NGC 7318

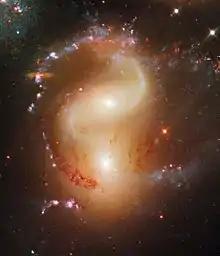
NGC 7318 imaged by the Hubble Space Telescope. 8-micrometre infrared light = red, H-alpha = green, visible red light = blue. NGC 7318b is the upper galaxy, NGC 7318a is the lower galaxy.

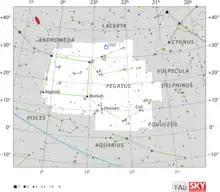
The location of NGC 7318 (circled in blue)

NGC 7318 (also known as UGC 12099/UGC 12100 or HCG 92d/b) is a pair of colliding galaxies about 280 million light-years from Earth. They appear in the Constellation Pegasus and are members of Stephan's Quintet. They were discovered on 27 September 1873 by French astronomer Édouard Stephan.